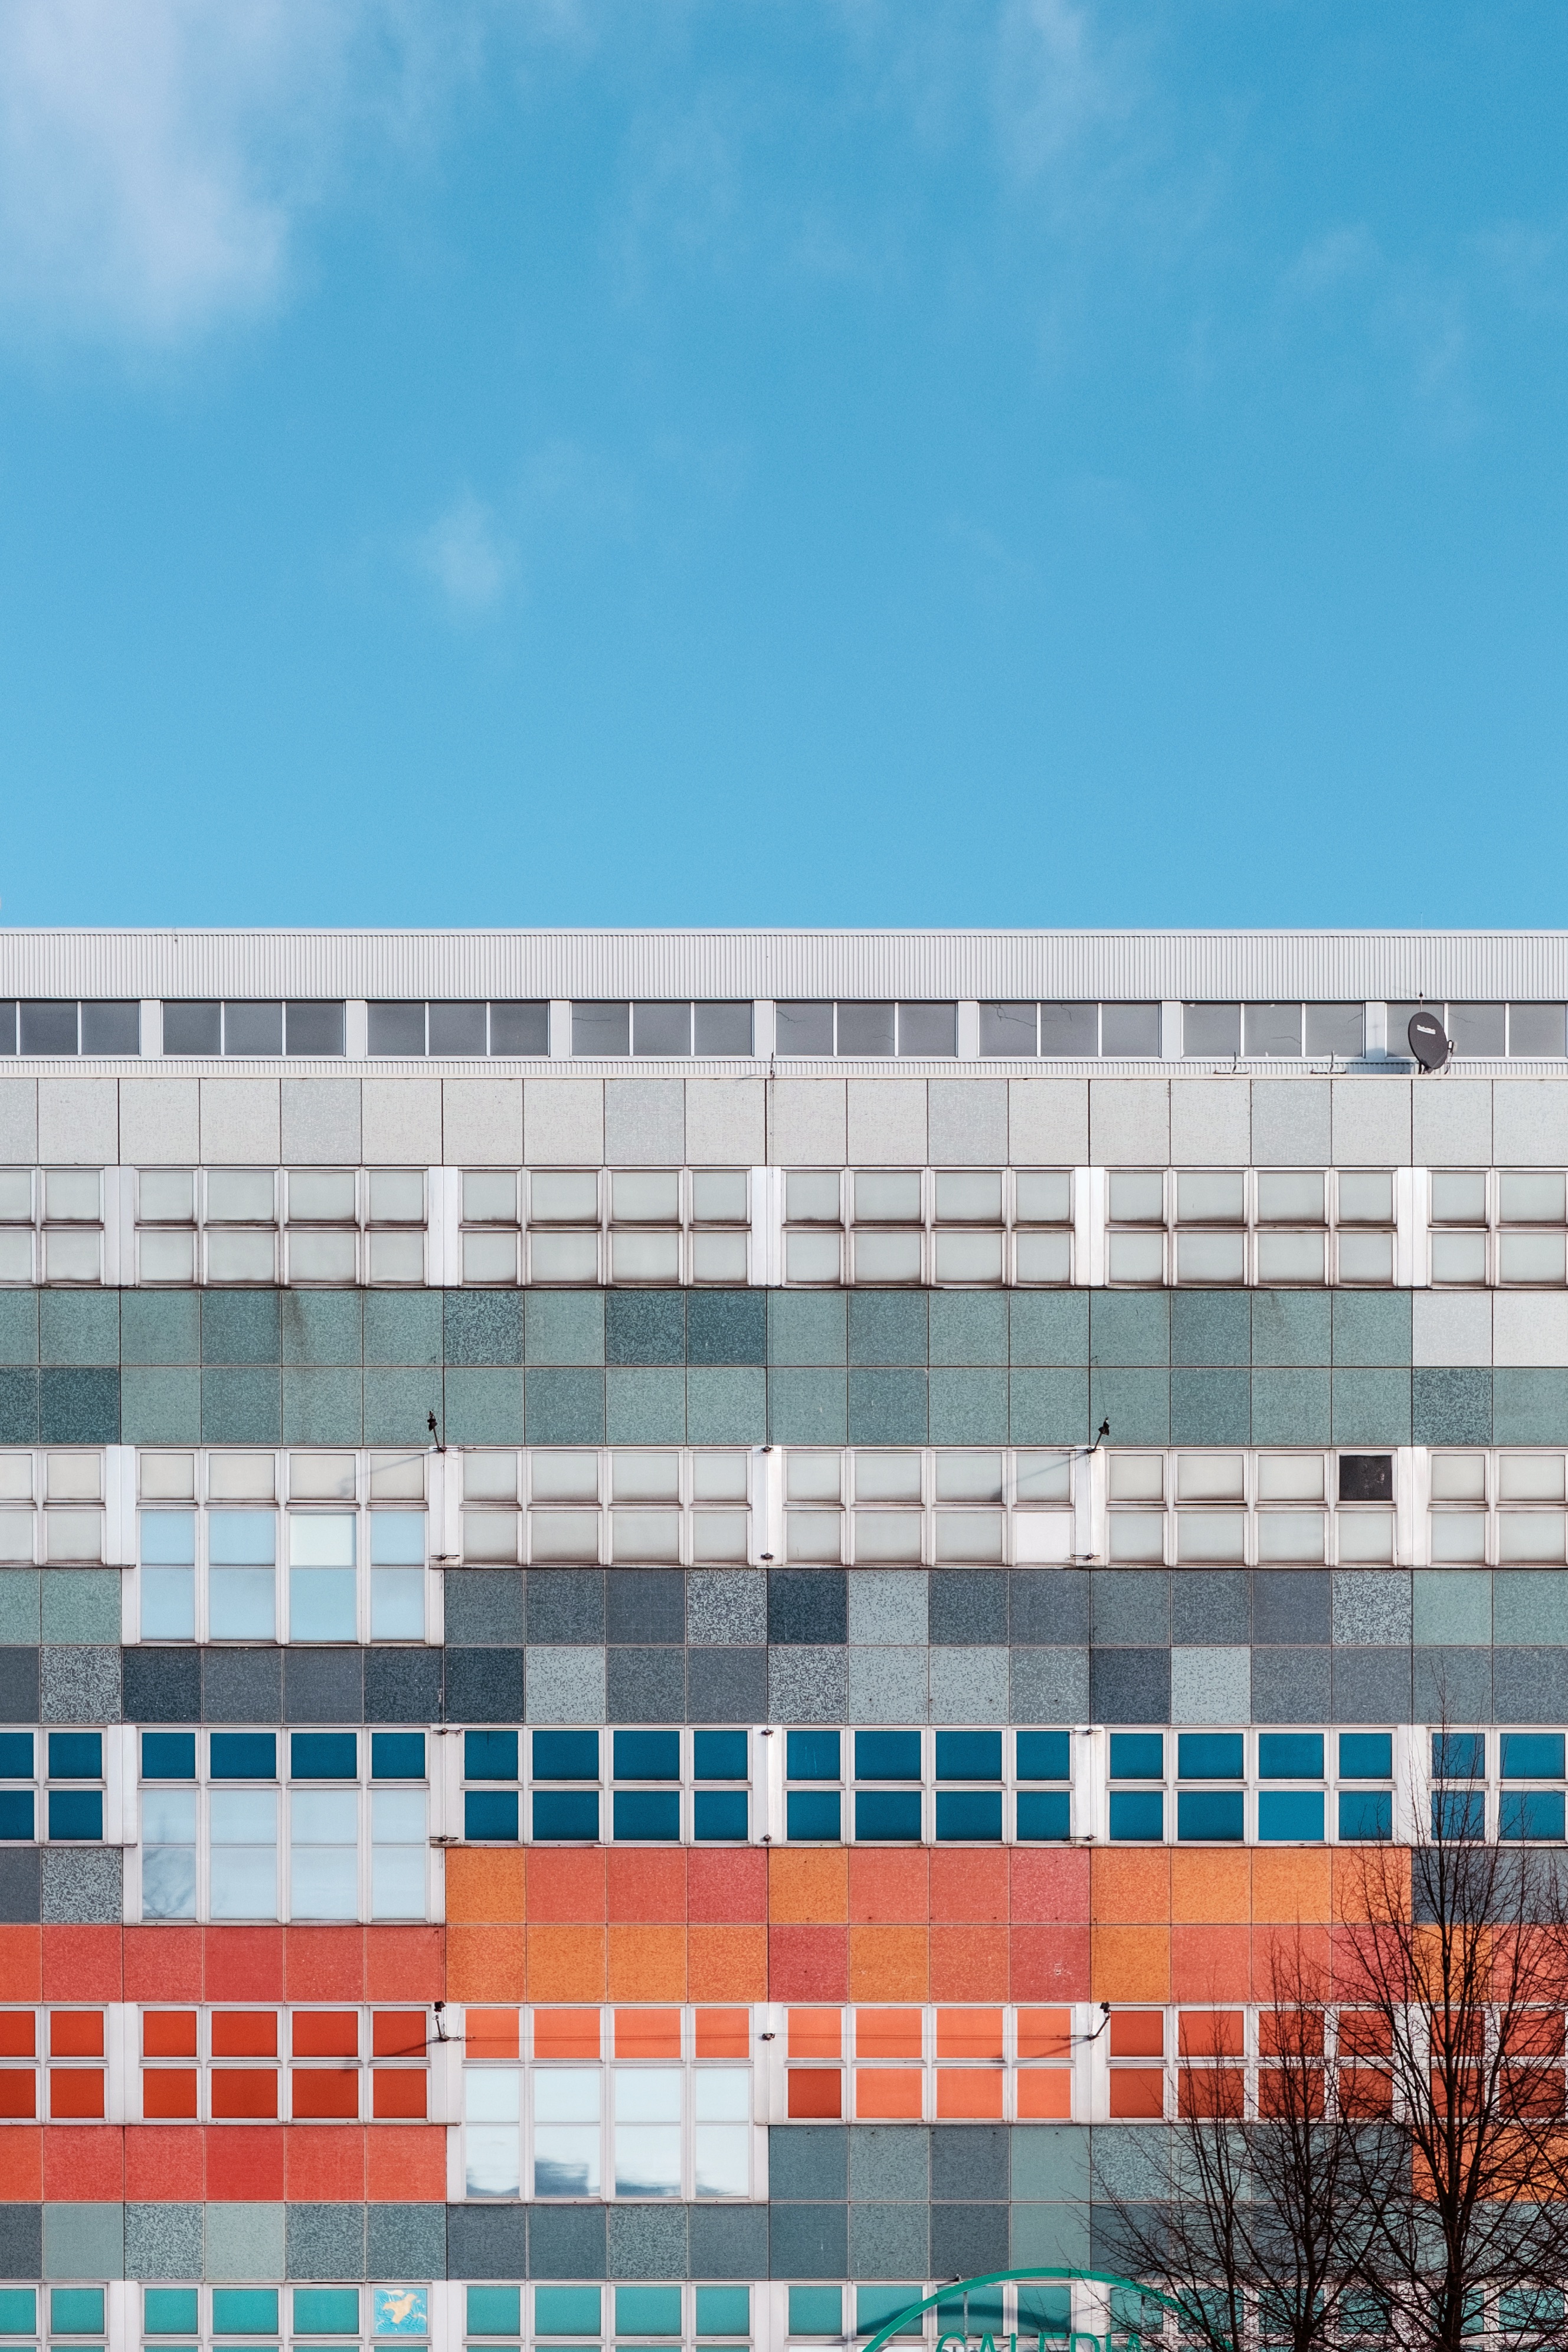
architecture, structure, sky, window, building, color, facade, stadium, arena, headquarters, sport venue